Emilio Croci-Torti

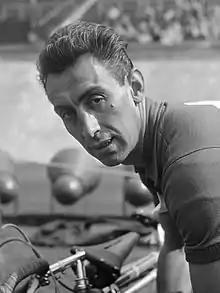

Emilio Croci-Torti (6 April 1922 – 2 July 2013) was a Swiss racing cyclist. Professional from 1946 to 1956, He rode in three editions of the Tour de France, seven of the Giro d'Italia and one Vuelta a España.